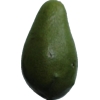
Label: green_avocado